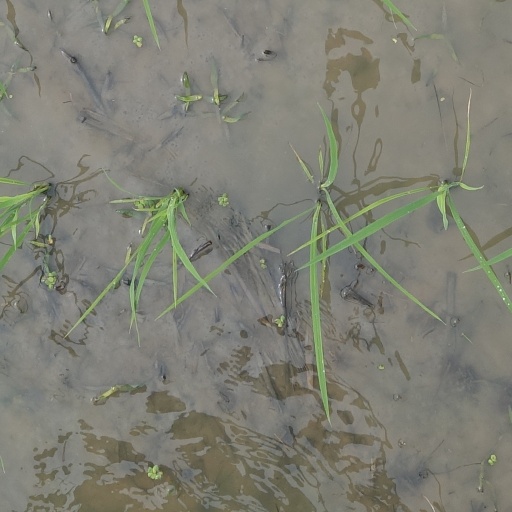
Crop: rice